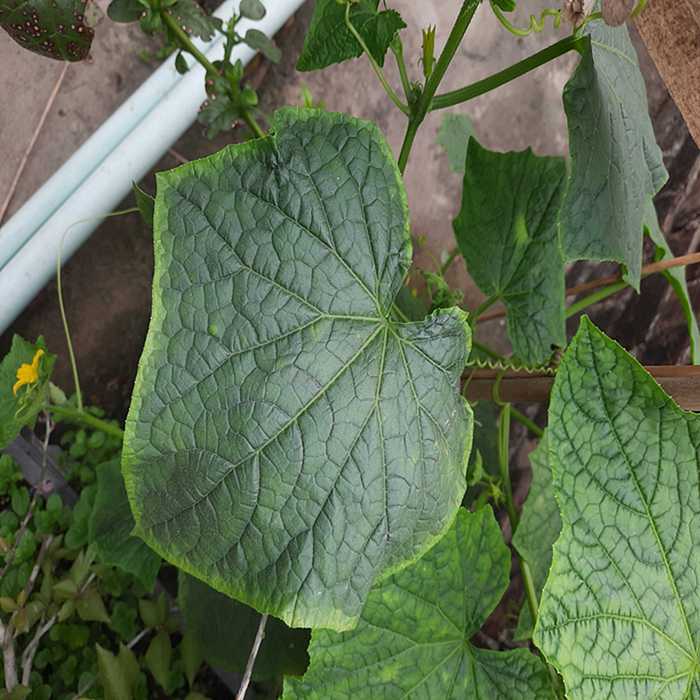
Plant: Cucumber
Label: Fresh leaf